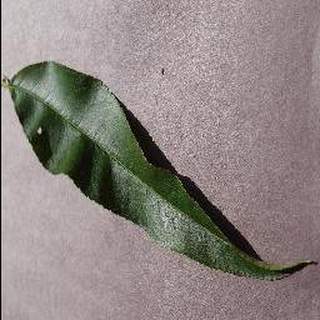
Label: healthy_peach